Botaniska trädgården (Lund)

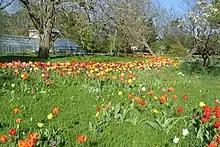
Tulips at Lund's Botanical Garden.

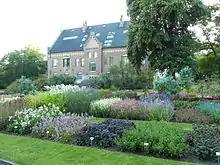
Flowers, and herbs in front of the botanical museum.

Botaniska trädgården is a botanical garden in central Lund, Sweden, open to the public daily without charge. The 8 hectares site contains 7000 species of plants, of which 2000 are found in the greenhouses representing nine different climate zones. It is owned and operated by Lund University. Its international identification code is LD.